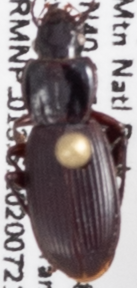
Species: Pterostichus restrictus
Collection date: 2020-07-21
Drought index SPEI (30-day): -1.118
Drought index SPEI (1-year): -1.082
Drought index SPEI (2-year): -0.86